Jesús de Santa Bárbara

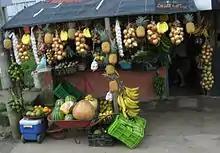
Fruit stand in La Maquina Neighborhood of Jesús de Santa Bárbara (de Heredia)

The backbone of Jesús' economy is agricultural production, particularly coffee. In 1973, 1,810 kilograms of coffee were produced in Jesús. In addition, Jesús is a major producer of sugarcane. There is an active recycling group in the district.